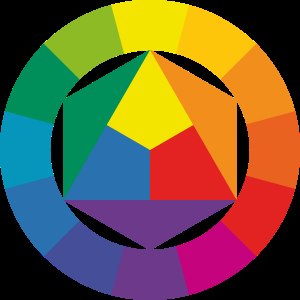
Komplementærkontrast
Johannes Itten delte omkring 1960 farvecirklen op i tolv dele og teoretiserede over farvernes indbyrdes forhold.
Komplementærkontrasten er en af de syv farvekontraster som Johannes Itten opstillede.